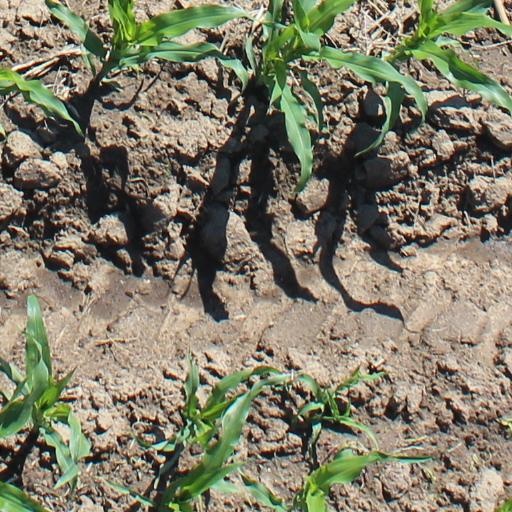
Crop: maize; corn